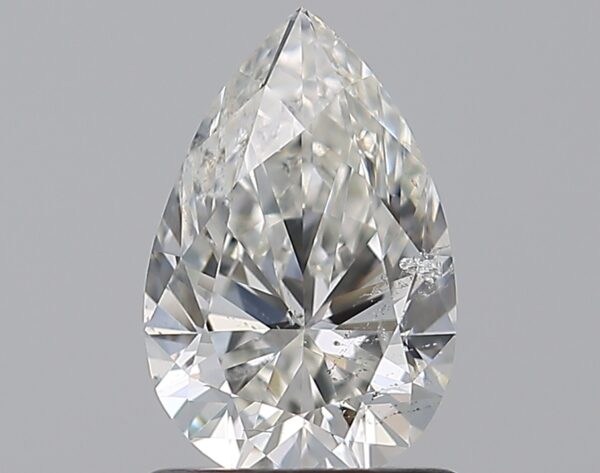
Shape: pear
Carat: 1
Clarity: SI2
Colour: H
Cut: EX
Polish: EX
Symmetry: VG
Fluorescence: N
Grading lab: GIA
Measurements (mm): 8.51 x 5.58 x 3.48